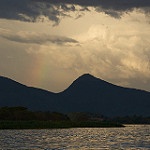
Scene: Outdoor